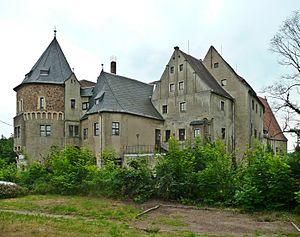
Le château de Reinsberg est un château saxon situé à Reinsberg en Saxe centrale, à 35 km à l'ouest de Dresde.